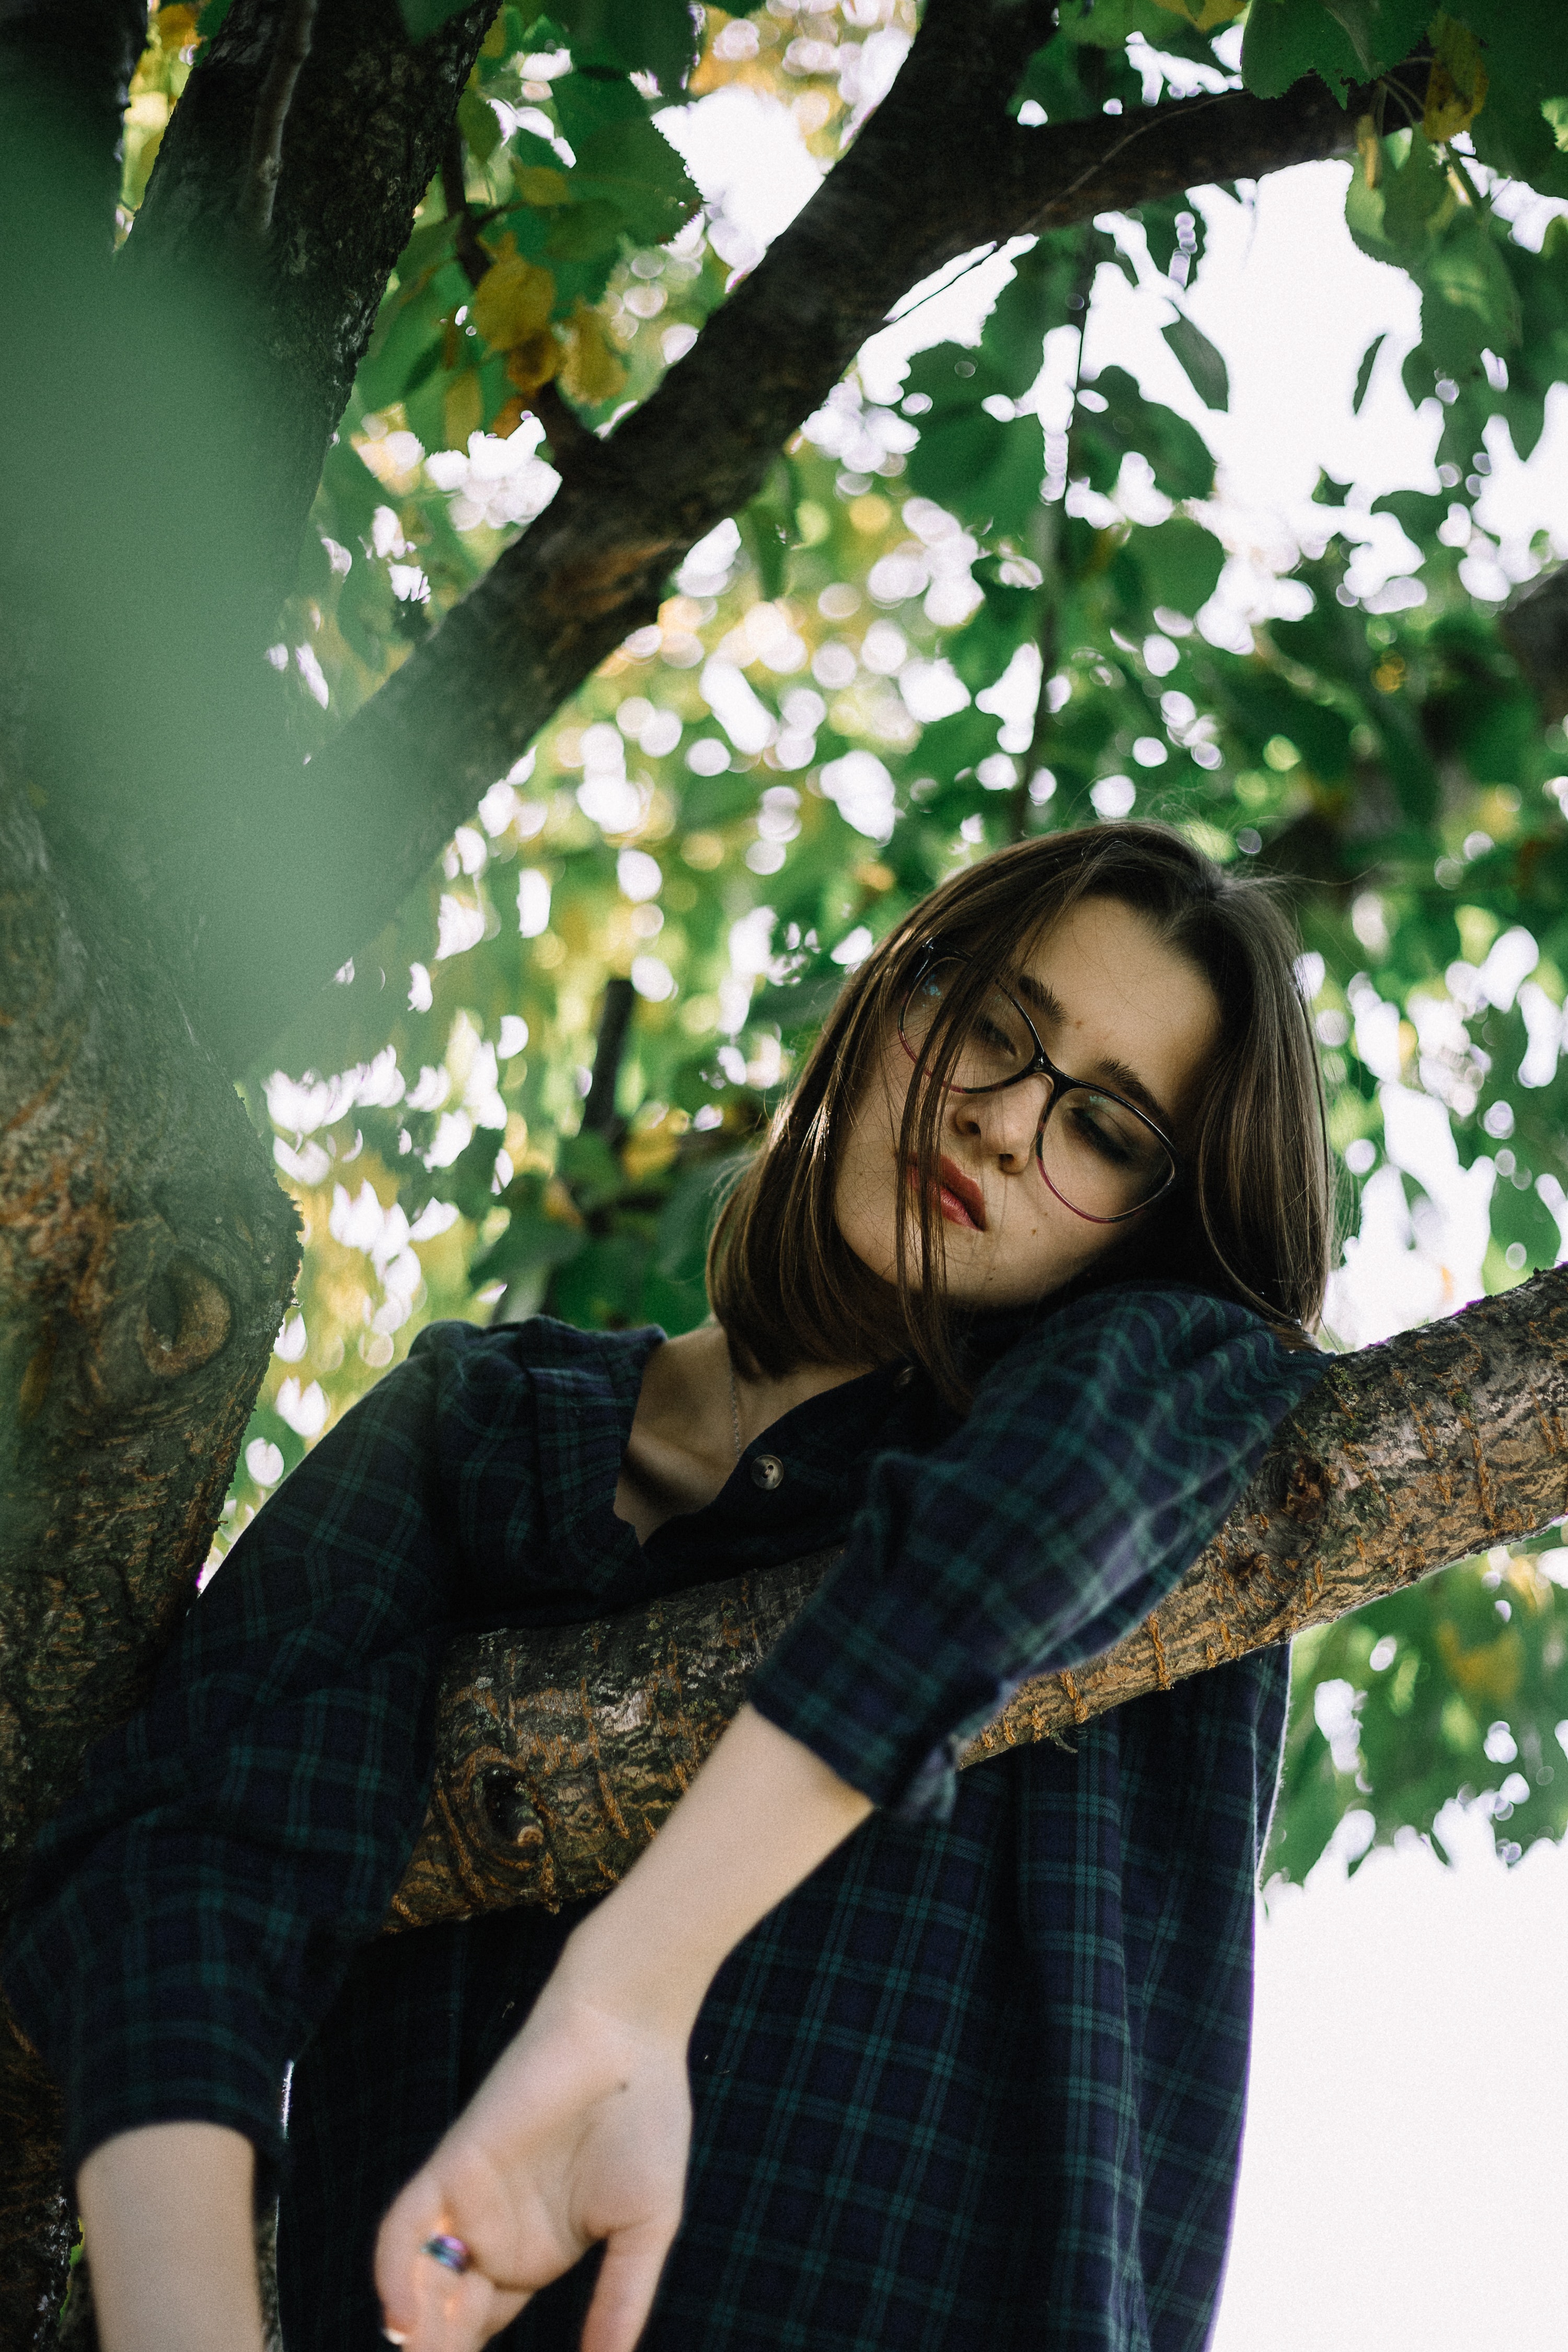
woman, tree, green, beauty, branch, lady, glasses, skin, leaf, botany, spring, fashion, woody plant, eye, photography, sunlight, black hair, eyewear, long hair, design, plant, grass, pattern, photo shoot, vision care, forest, model, flower